Blériot VI

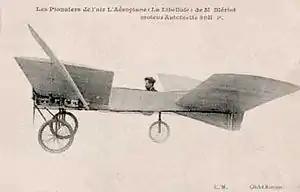

The Blériot VI "Libellule" ("Dragonfly"), was built in 1907 and was one of the series of experimental aircraft built by Louis Blériot which eventually led to the Blériot XI aircraft in which he made the first flight across the English Channel.